U.S. Route 30 in Pennsylvania

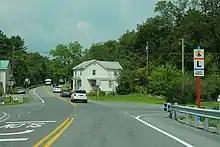
Marker for Lincoln Highway along US 30 westbound at PA 655 in Licking Creek Township

US 30 crosses the Susquehanna River on the Wright's Ferry Bridge into Lancaster County, where it heads into Columbia and passes over Norfolk Southern Railway's Port Road Branch railroad line and the Northwest Lancaster County River Trail before coming to an interchange with PA 441 that serves Columbia; the Turkey Hill Experience is located south of this interchange. From here, the freeway heads northeast and curves to the southeast. The route leaves Columbia and turns east, coming to a diamond interchange with Prospect Road. US 30 passes through Mountville before it reaches a diamond interchange with Stony Battery Road that serves Mountville. The freeway runs east-northeast through suburban development, coming to a partial cloverleaf interchange with Centerville Road. The route turns northeast and crosses under PA 23. US 30 curves east as it reaches a diamond interchange with PA 741. The freeway widens to six lanes before it curves northeast and crosses the Little Conestoga Creek. The route comes to an interchange with Harrisburg Pike, at which point it enters Lancaster and narrows to four lanes with an auxiliary lane in each direction, passing southeast of the Park City Center shopping mall that is served by the Harrisburg Pike interchange. US 30 leaves Lancaster as it passes over Amtrak's Keystone Corridor and Norfolk Southern Railway's Lititz Secondary railroad lines, reaching an eastbound exit and westbound entrance with PA 72. The route comes to an interchange with the eastern terminus of the PA 283 freeway. At this point, the US 30 freeway widens to six lanes and turns east as it becomes paralleled by a pair of frontage roads called Chester Road eastbound and York Road westbound. The frontage roads serve the interchanges at PA 672 (Fruitville Pike), PA 501, and US 222/PA 272 to the north of Lancaster. Past the US 222/PA 272 interchange, the frontage roads end and US 222 heads east concurrent with US 30 on the freeway before US 222 splits northeast on a freeway at a trumpet interchange. From here, US 30 continues southeast as a four-lane freeway with an auxiliary lane in each direction, coming to a diamond interchange with PA 23 at New Holland Pike. At this point, PA 23 joins US 30 in a wrong-way concurrency, with the freeway crossing the Conestoga River before PA 23 splits to the southwest at a partial cloverleaf interchange. US 30 runs through a section of Lancaster before it meets Greenfield Road at a partial cloverleaf interchange; Greenfield Road provides access to the Discover Lancaster Visitors Center. The freeway curves to the south-southeast, passing over Norfolk Southern Railway's New Holland Secondary and Amtrak's Keystone Corridor railroad lines before coming to a partial interchange with PA 340 that has no westbound exit. US 30 continues as a four-lane freeway with an eastbound auxiliary lane before the freeway section ends at an interchange with the eastern terminus of PA 462 to the east of Lancaster.